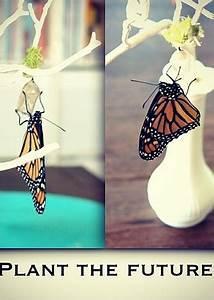
butterfly